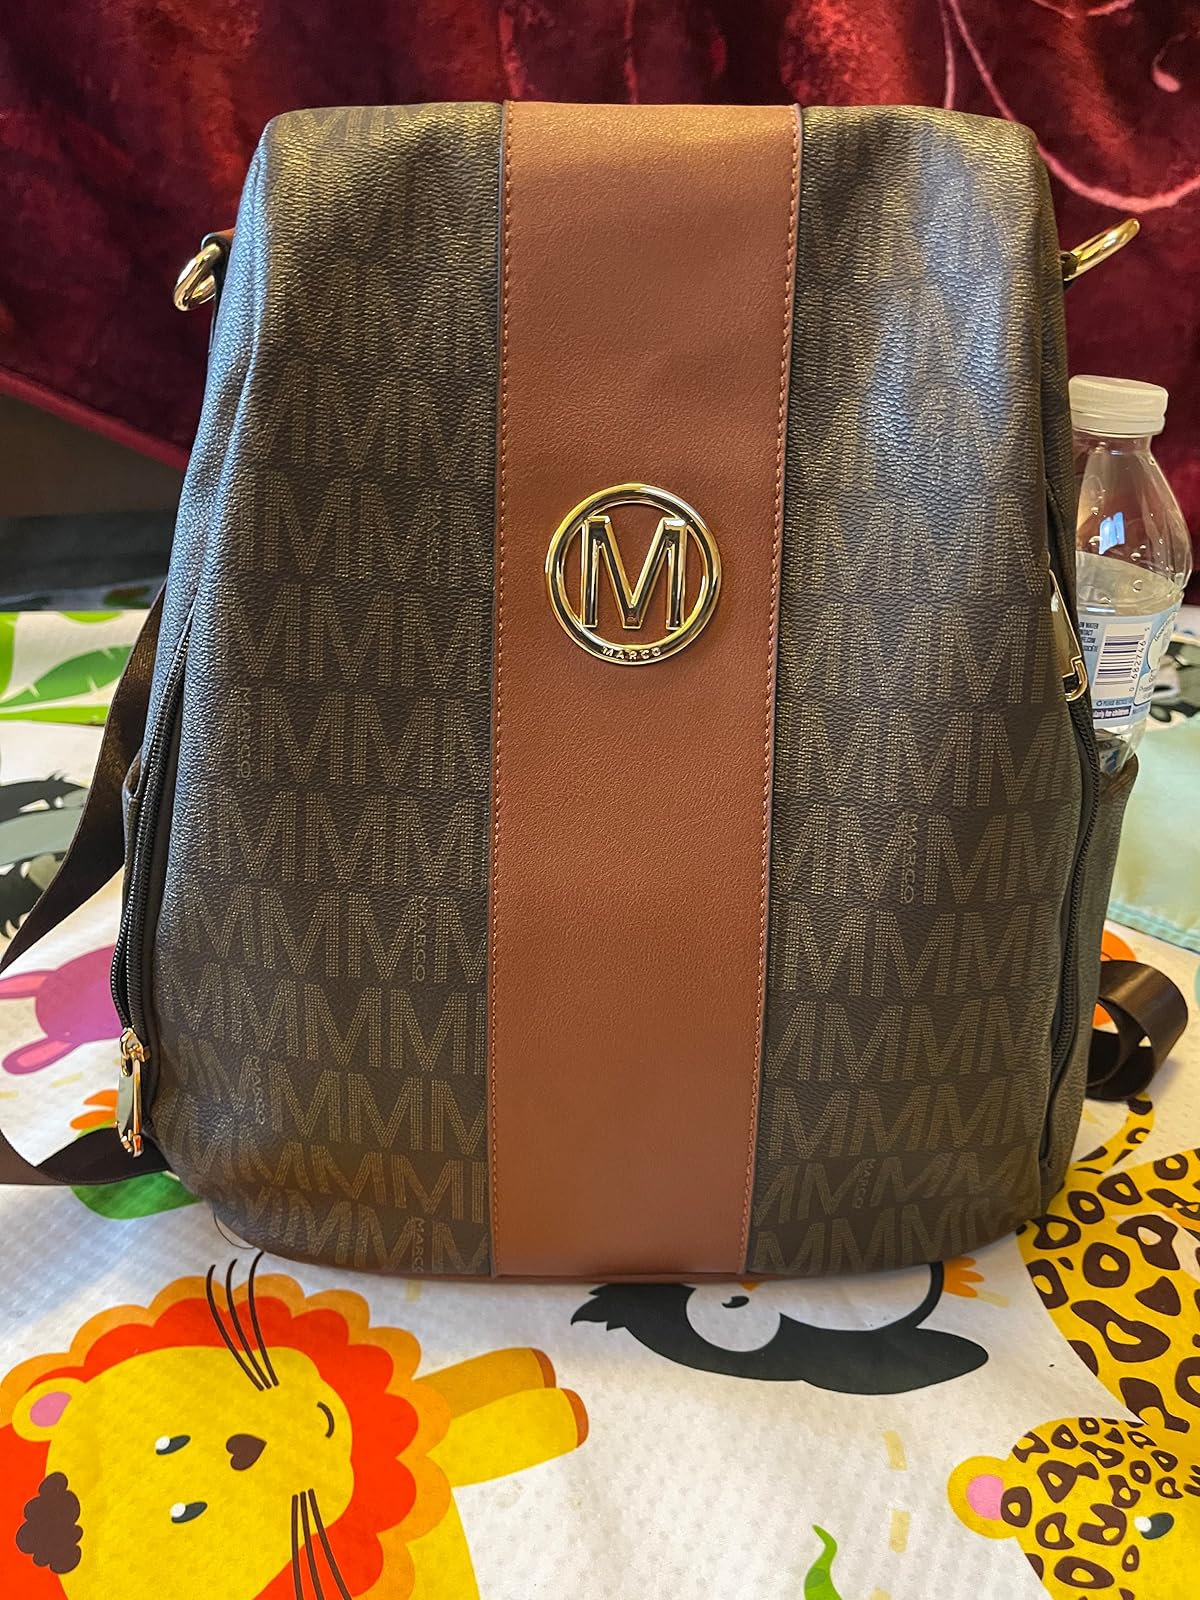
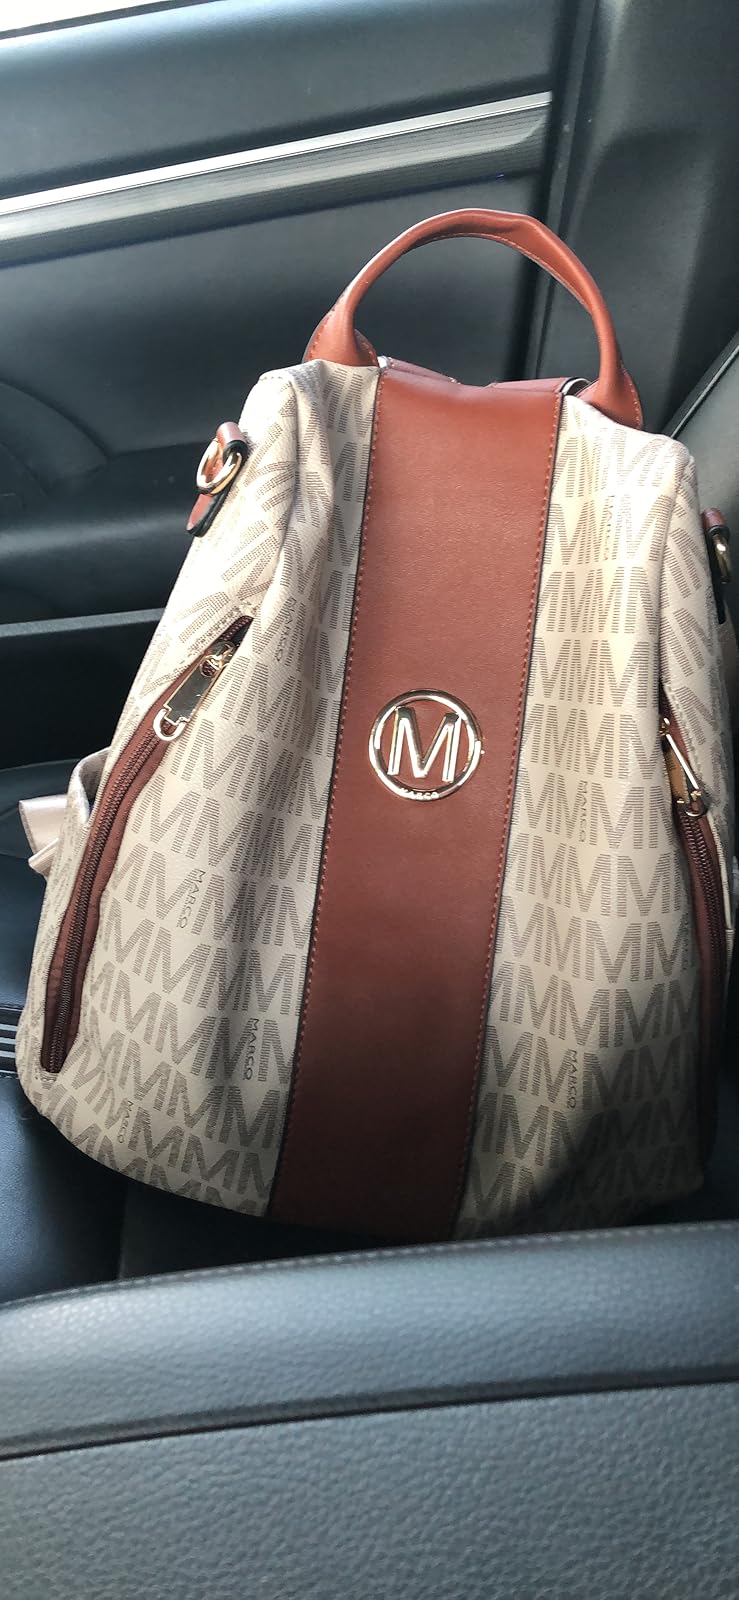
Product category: accessories_handbag
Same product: no